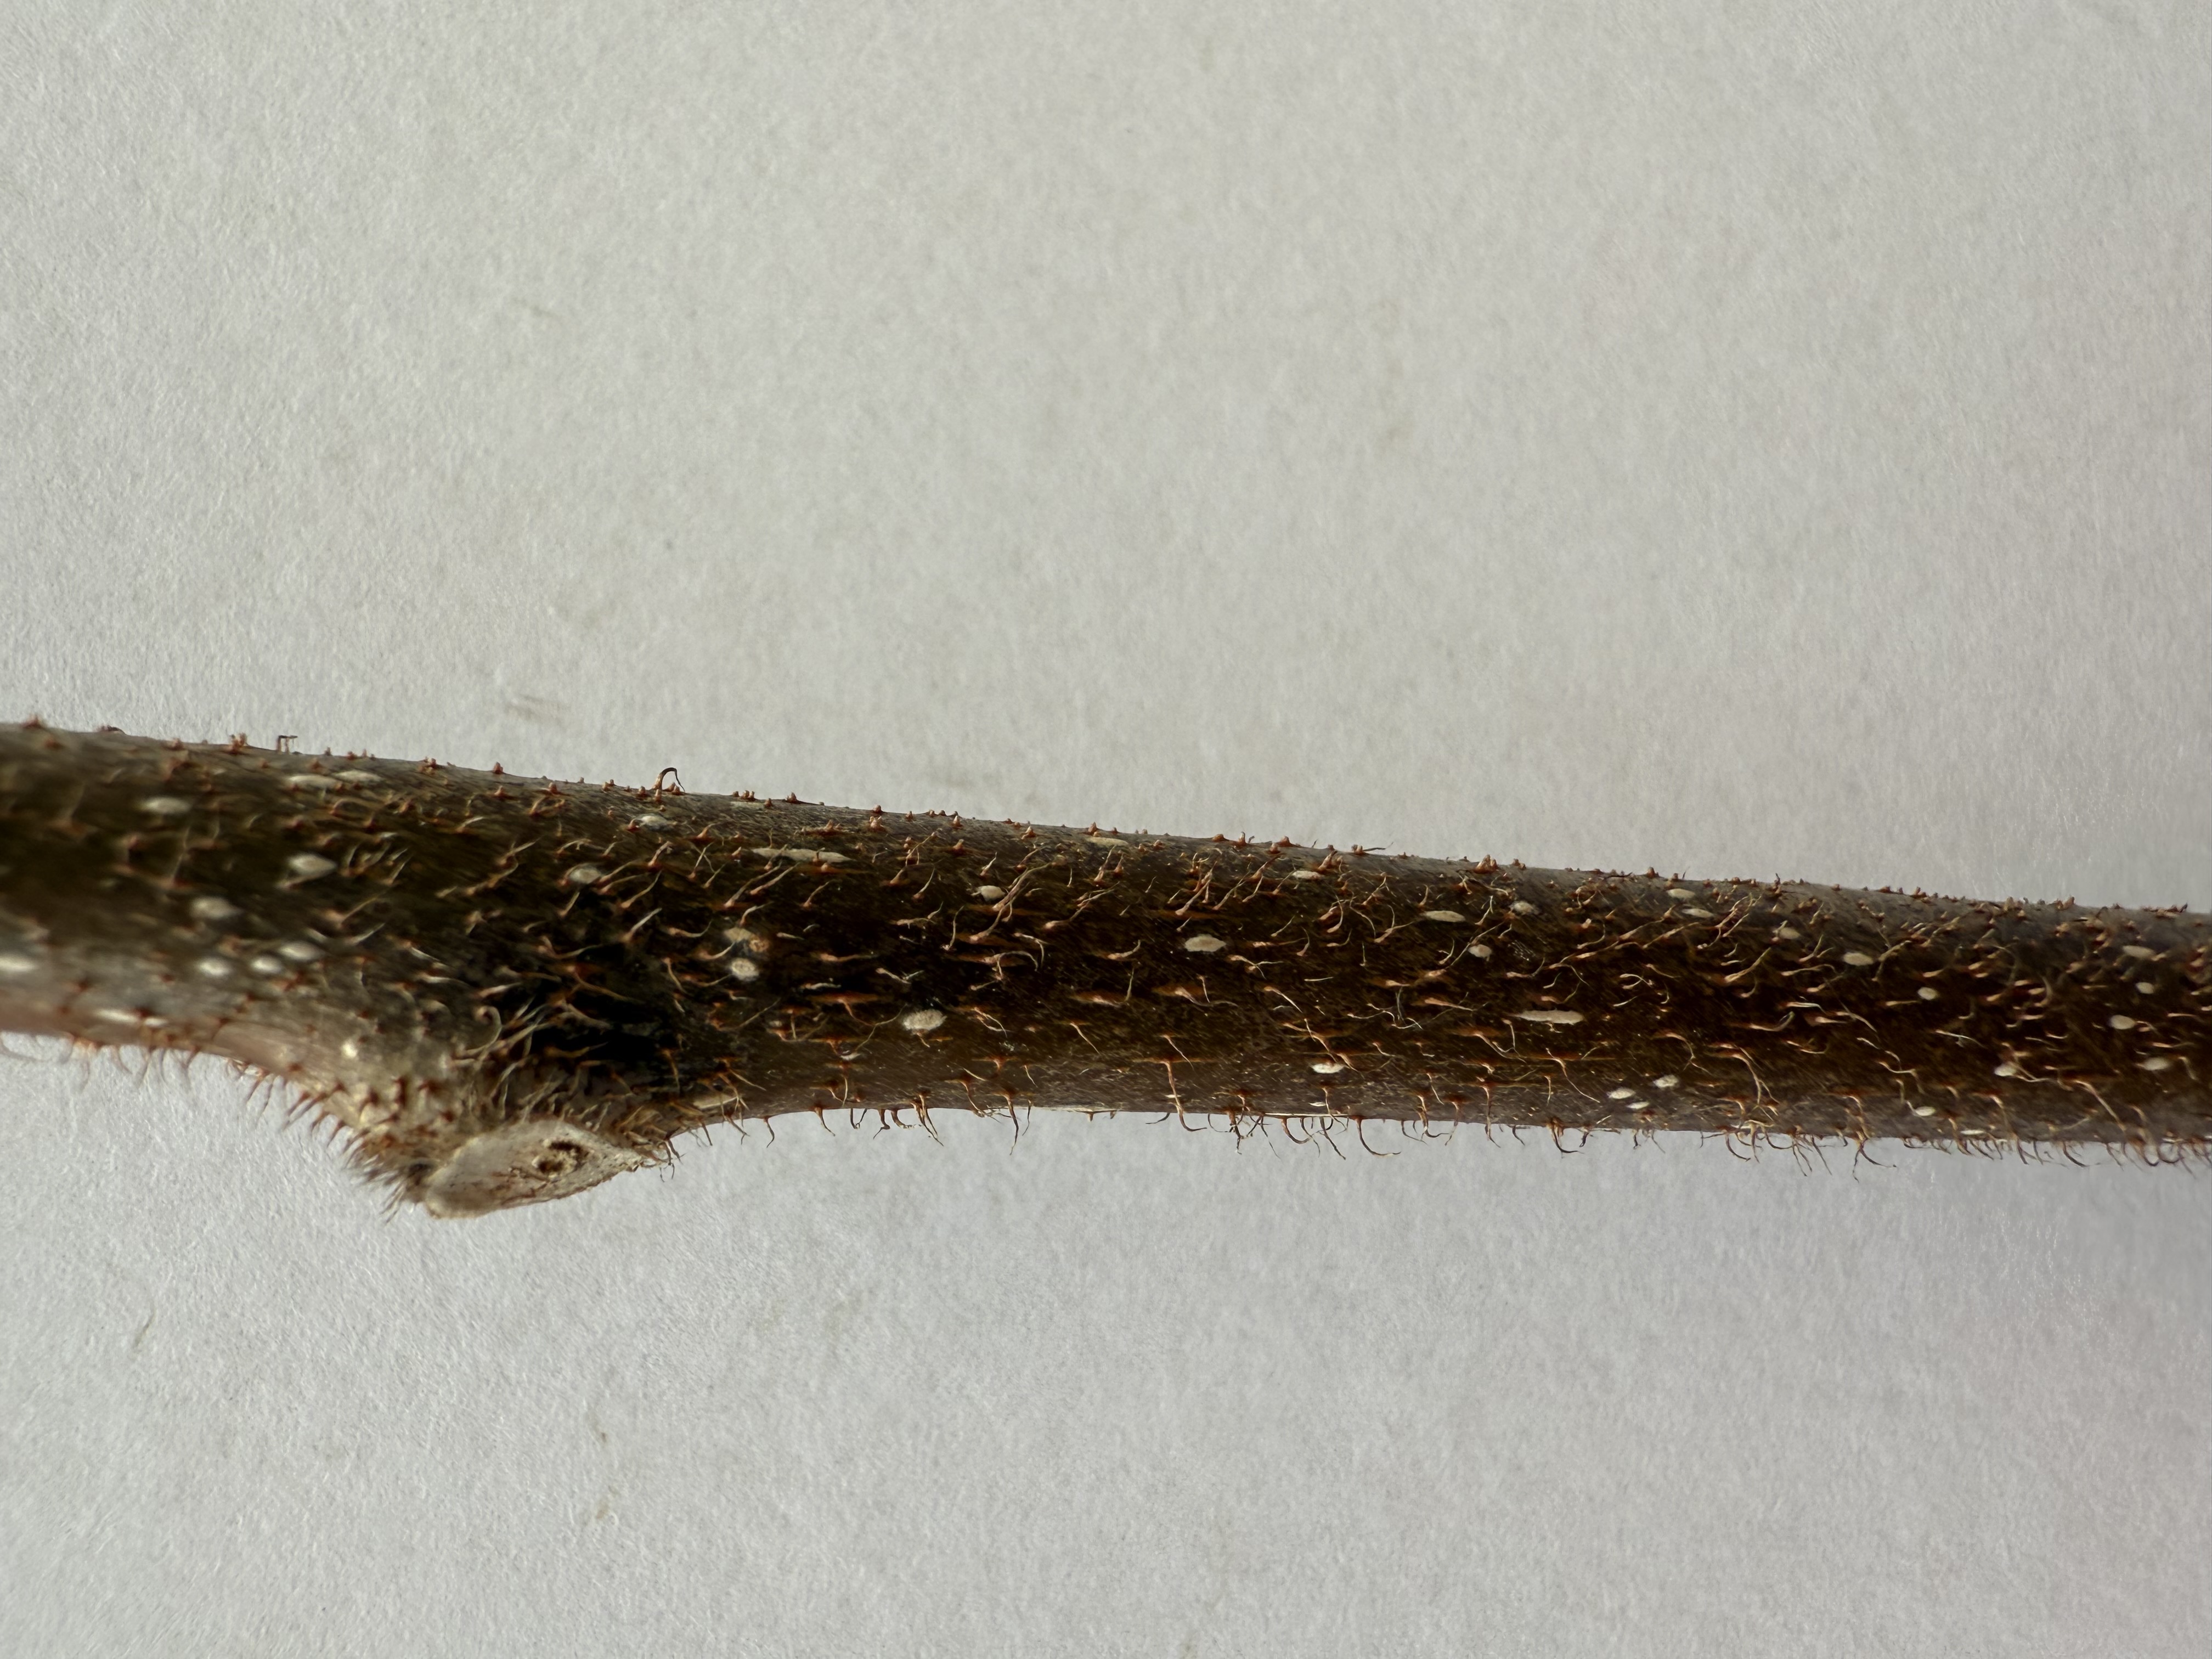
Variety: Kiwi